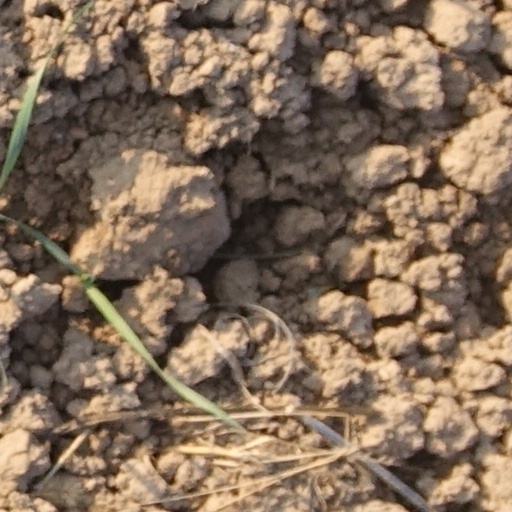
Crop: wheat